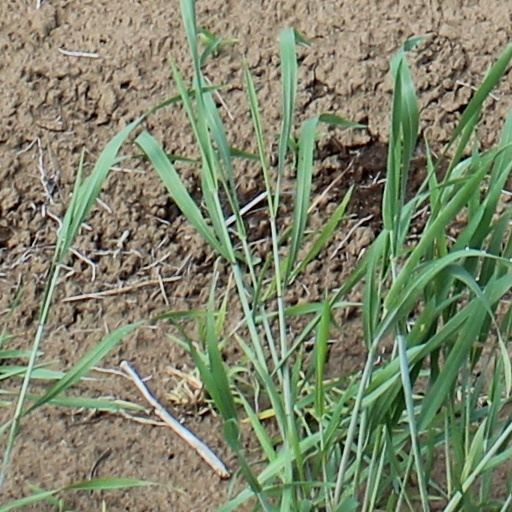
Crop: wheat